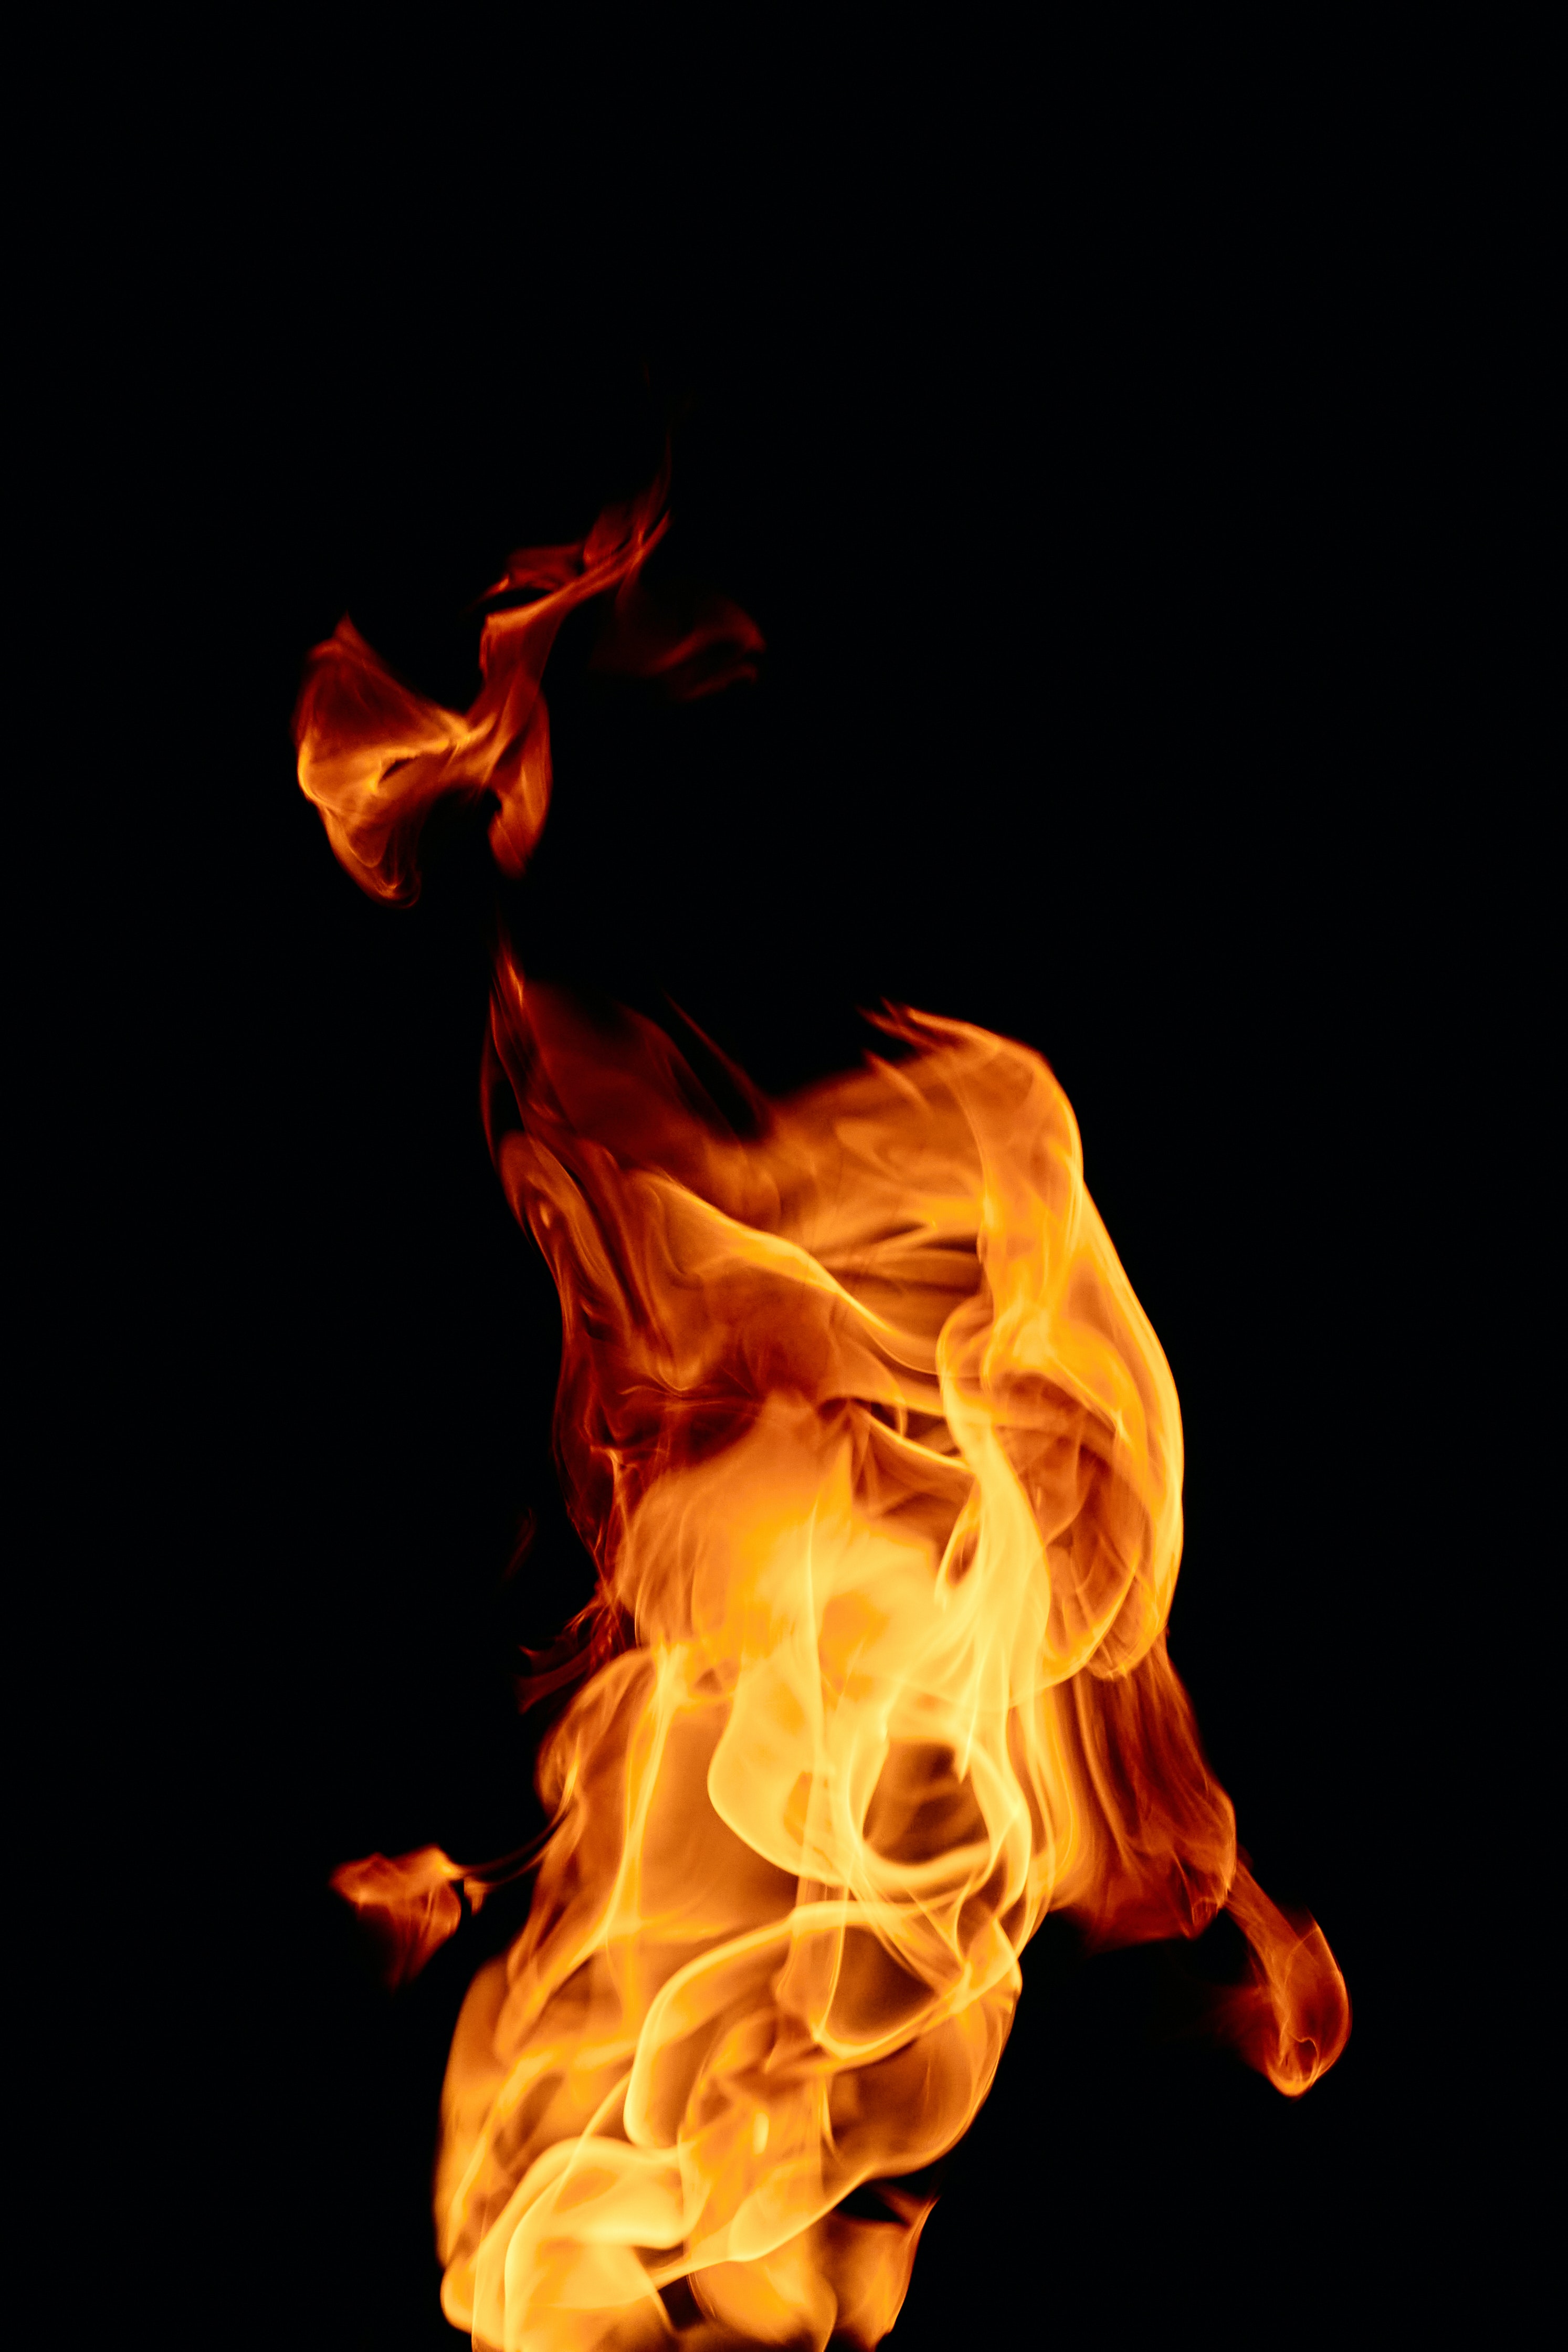
natural, fire, flame, heat, gas, event, darkness, art, font, peach